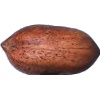
Label: Nut Pecan 1